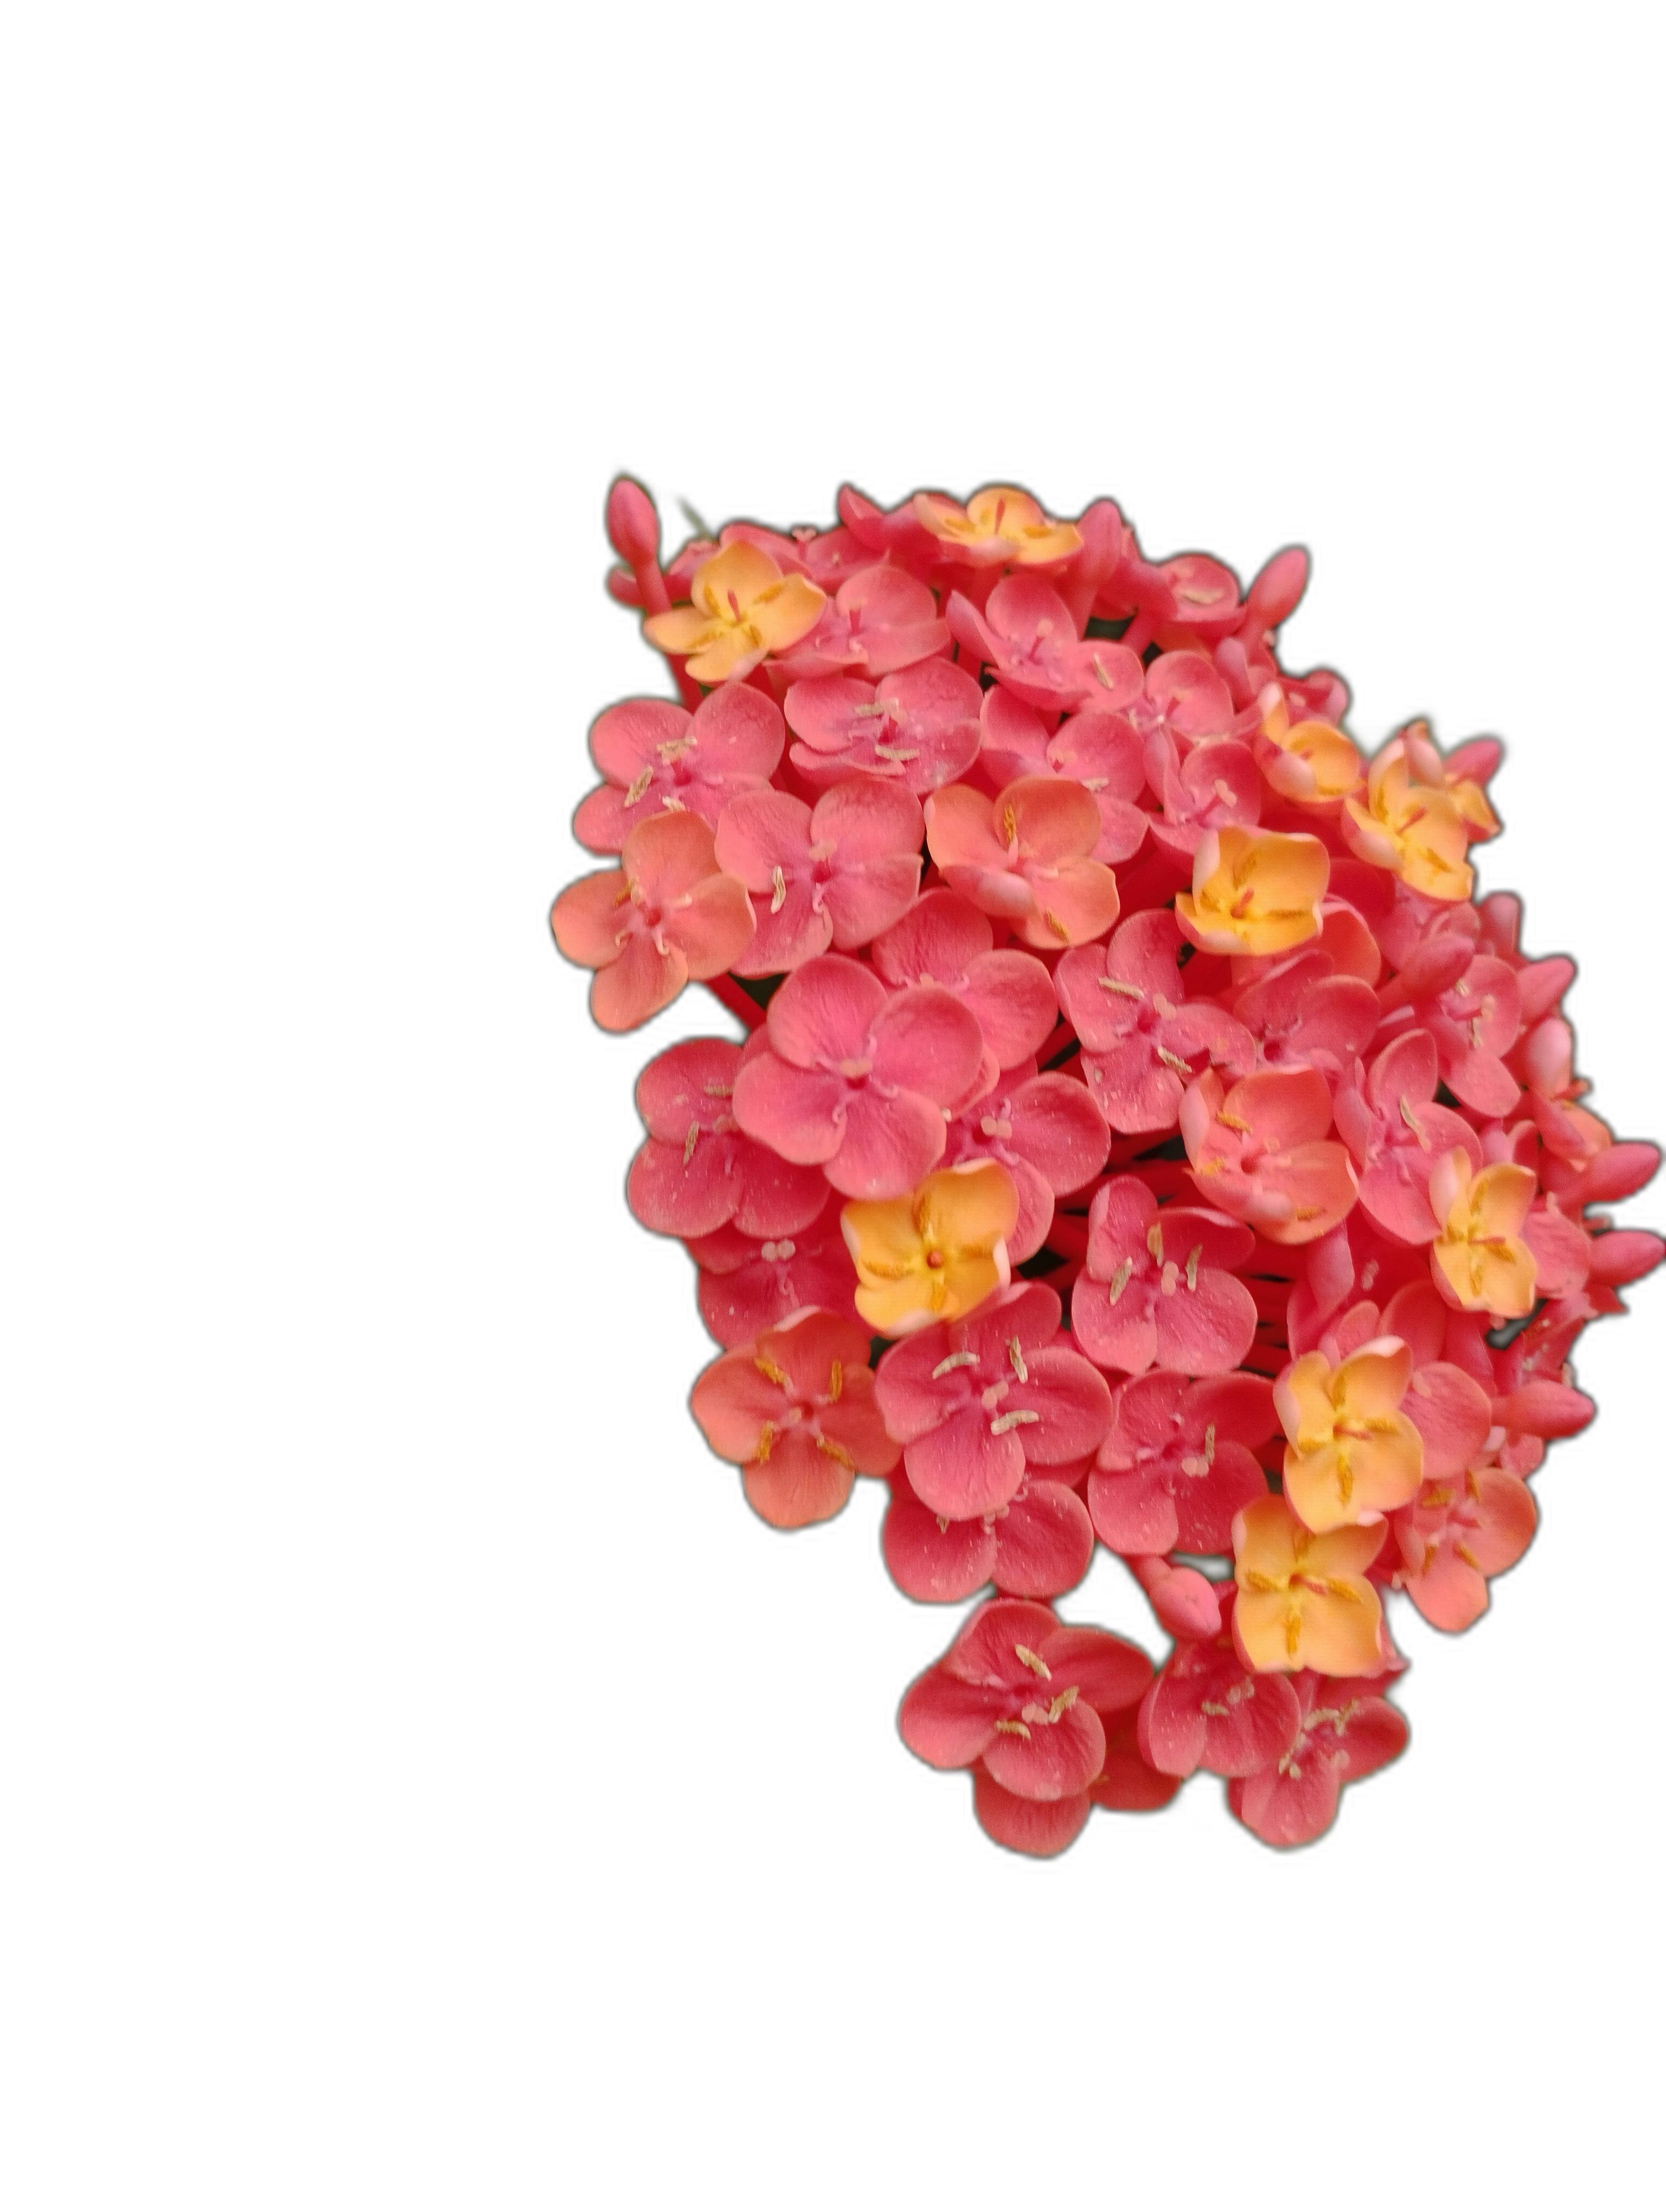
Label: Jungle geranium